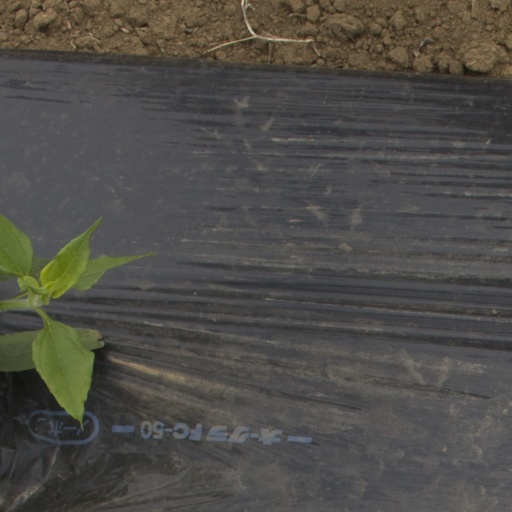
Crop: Jerusalem artichoke